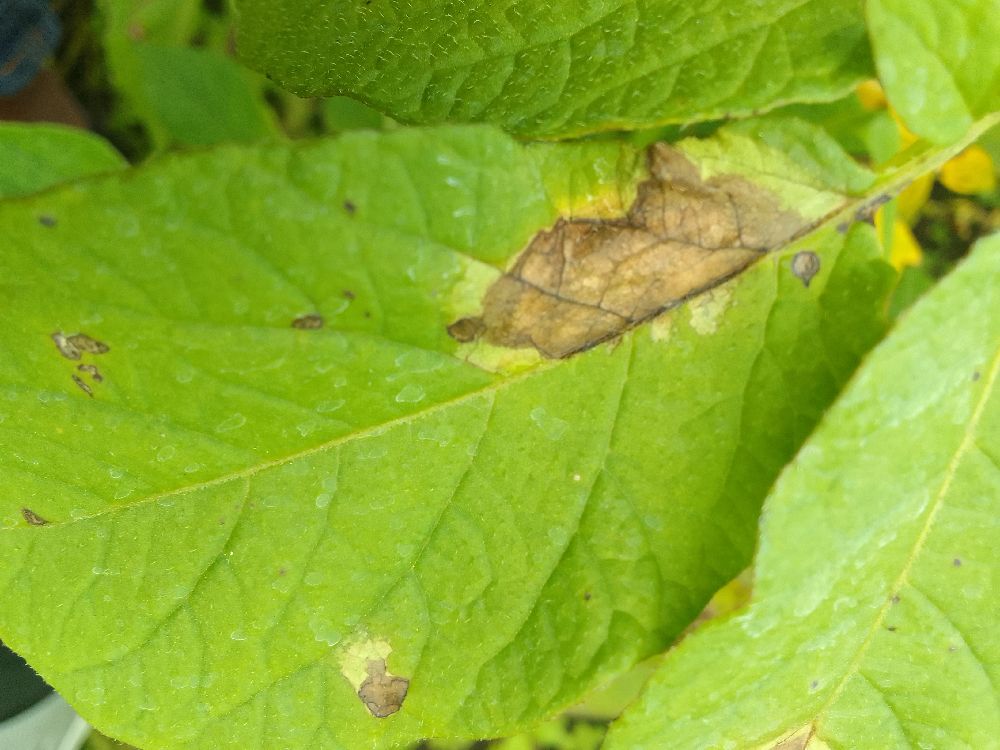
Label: Late blight